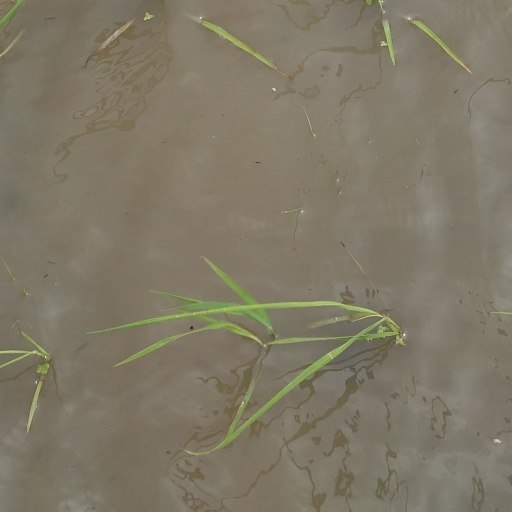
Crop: rice